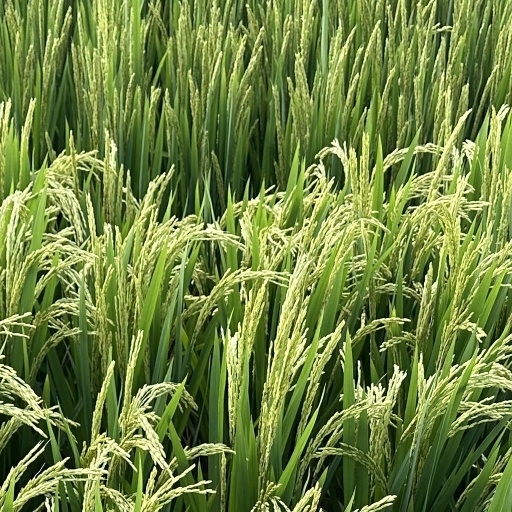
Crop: rice